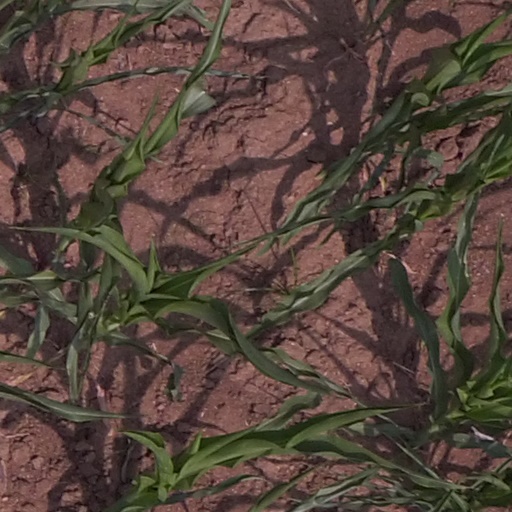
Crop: maize; corn